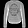
Label: Pullover